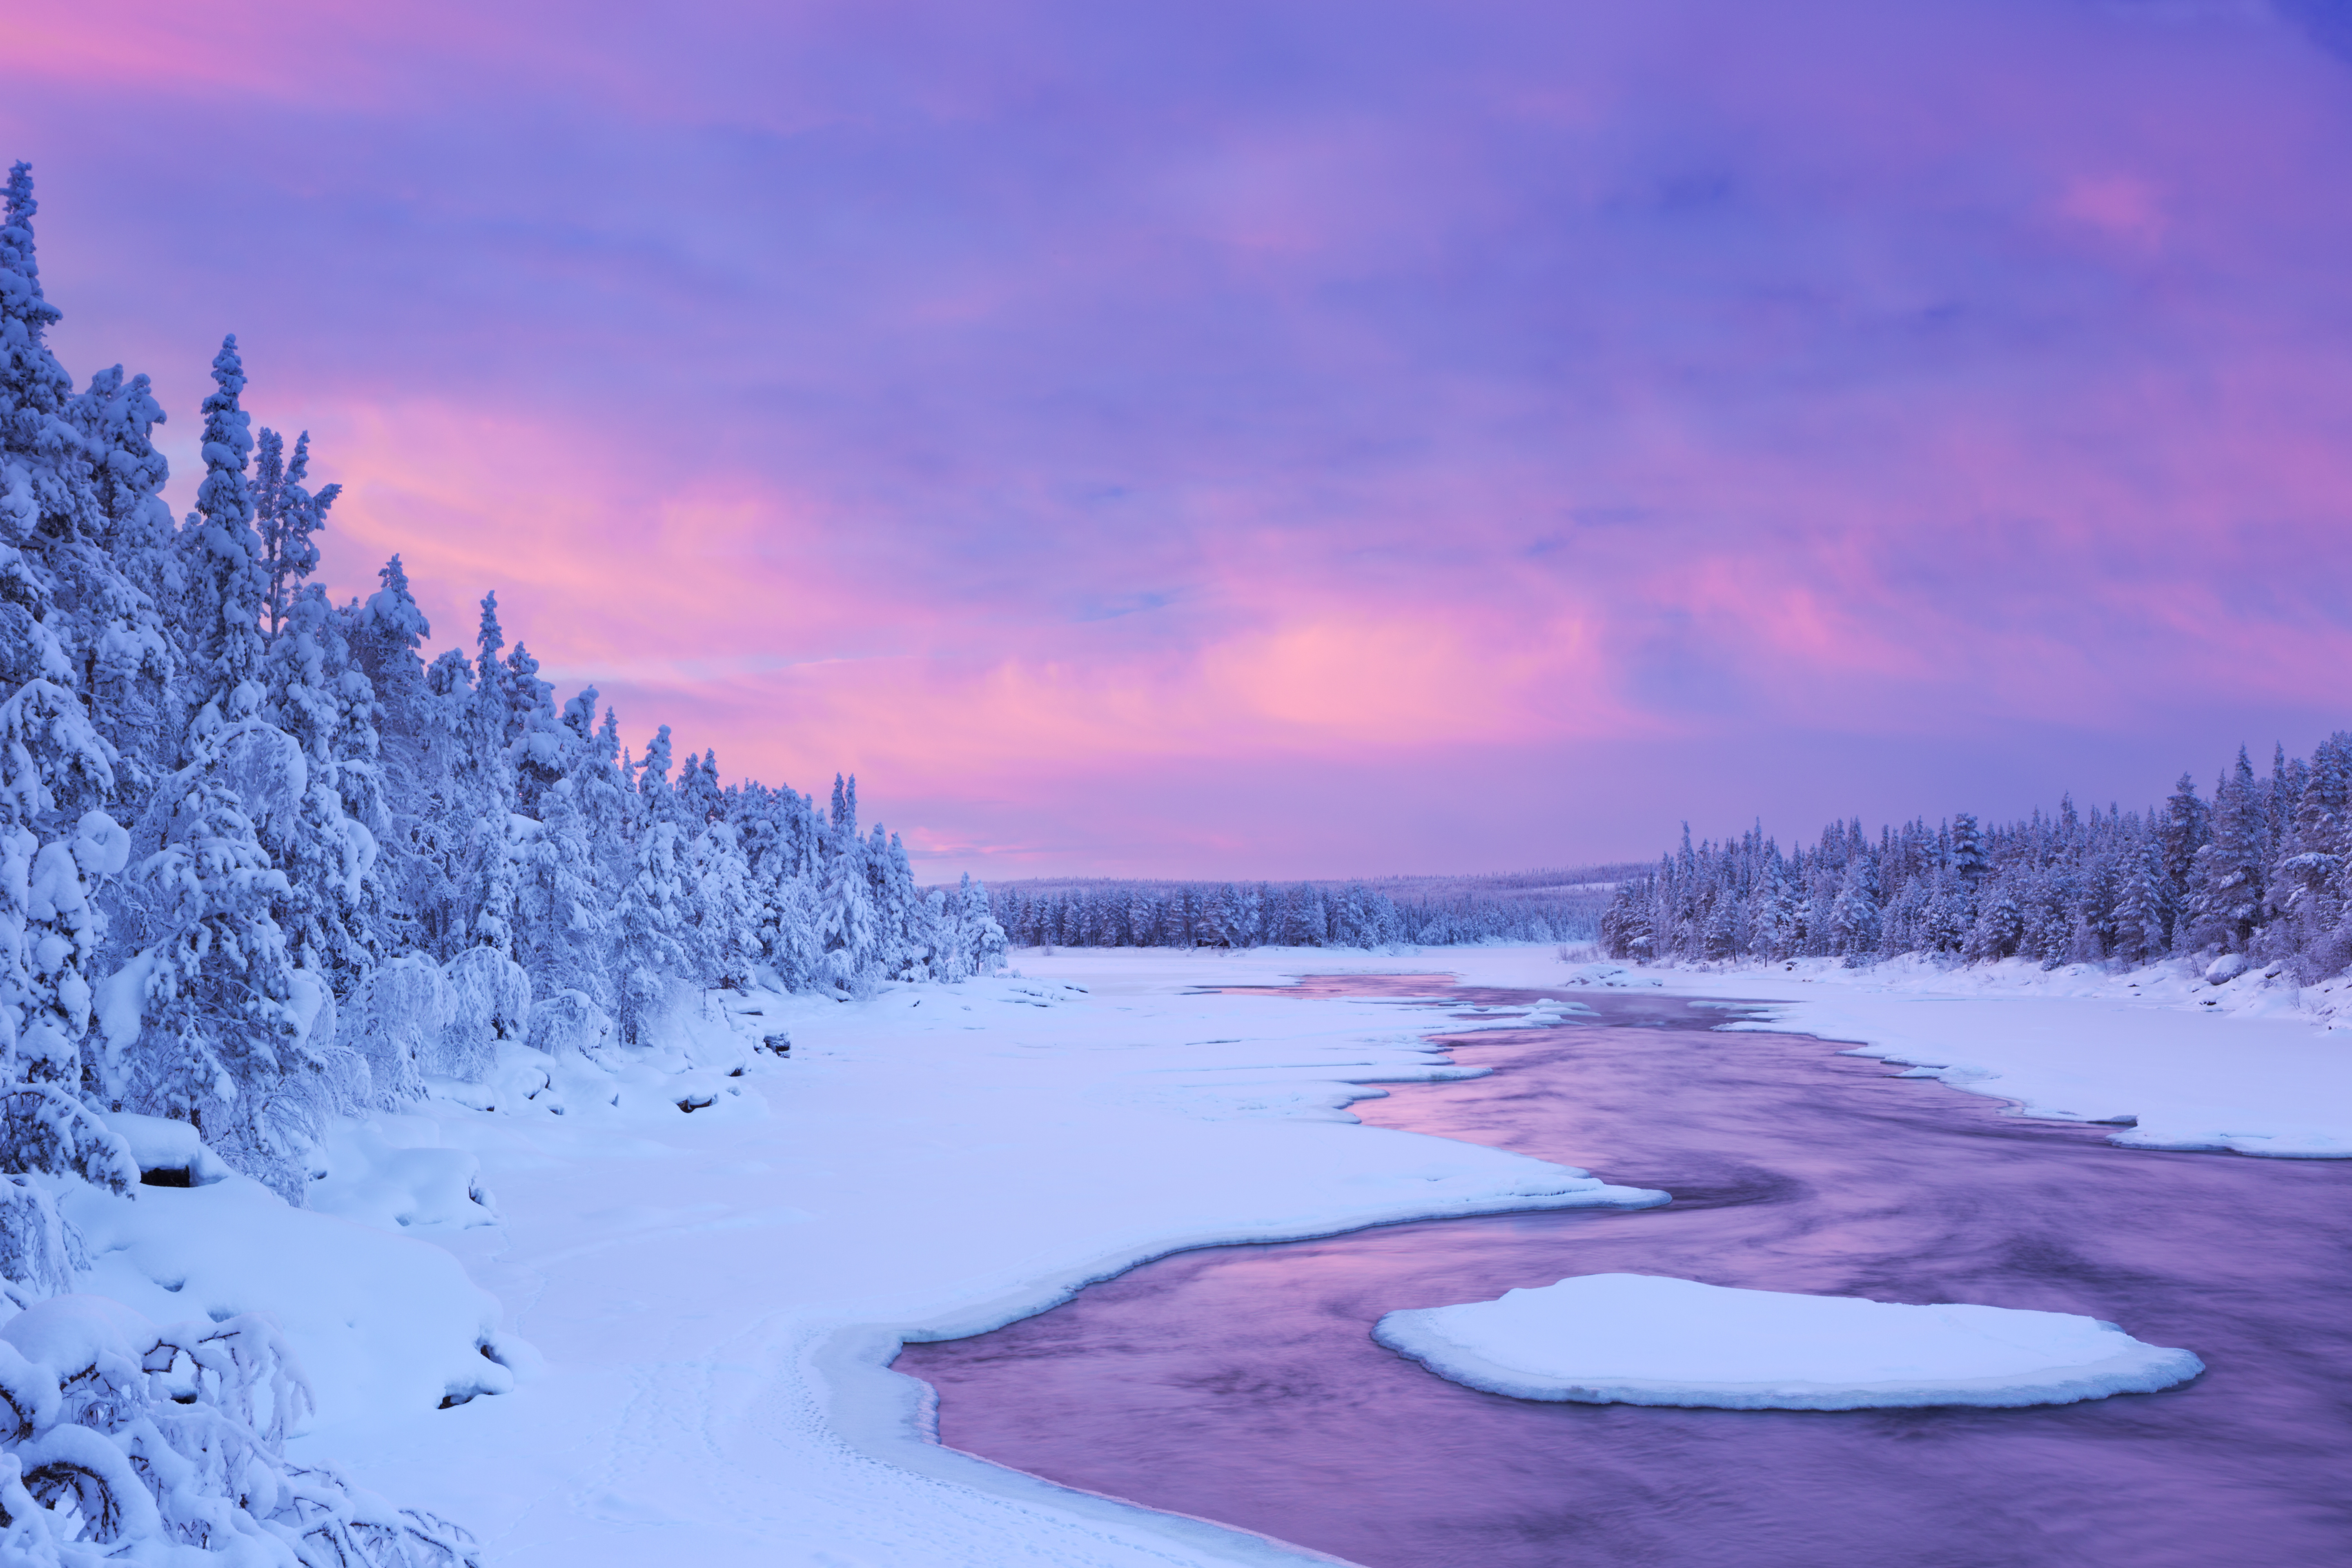
sunrise, winter, frozen, finland, lapland, muonio river, rapid, river, muonionjoki, water, snow, arctic, ice, cold, dawn, trees, forest, photography, photo, image, horizontal, colour, color, outdoors, nature, scenics, scenery, landscape, extreme terrain, wilderness, woods, flowing water, stream, remote, morning, twilight, clouds, europe, scandinavia, nordic countries, no people, nobody, blurred motion, long exposure, natural landscape, freezing, ice cap, evening, woody plant, purple, glacial landform, geological phenomenon, dusk, lavender, evergreen, precipitation, red sky at morning, polar ice cap, sunset, frost, tundra, conifer, spruce fir forest, pine family, fir, glacier, larch, afterglow, pine, spruce, glacial lake, temperate coniferous forest